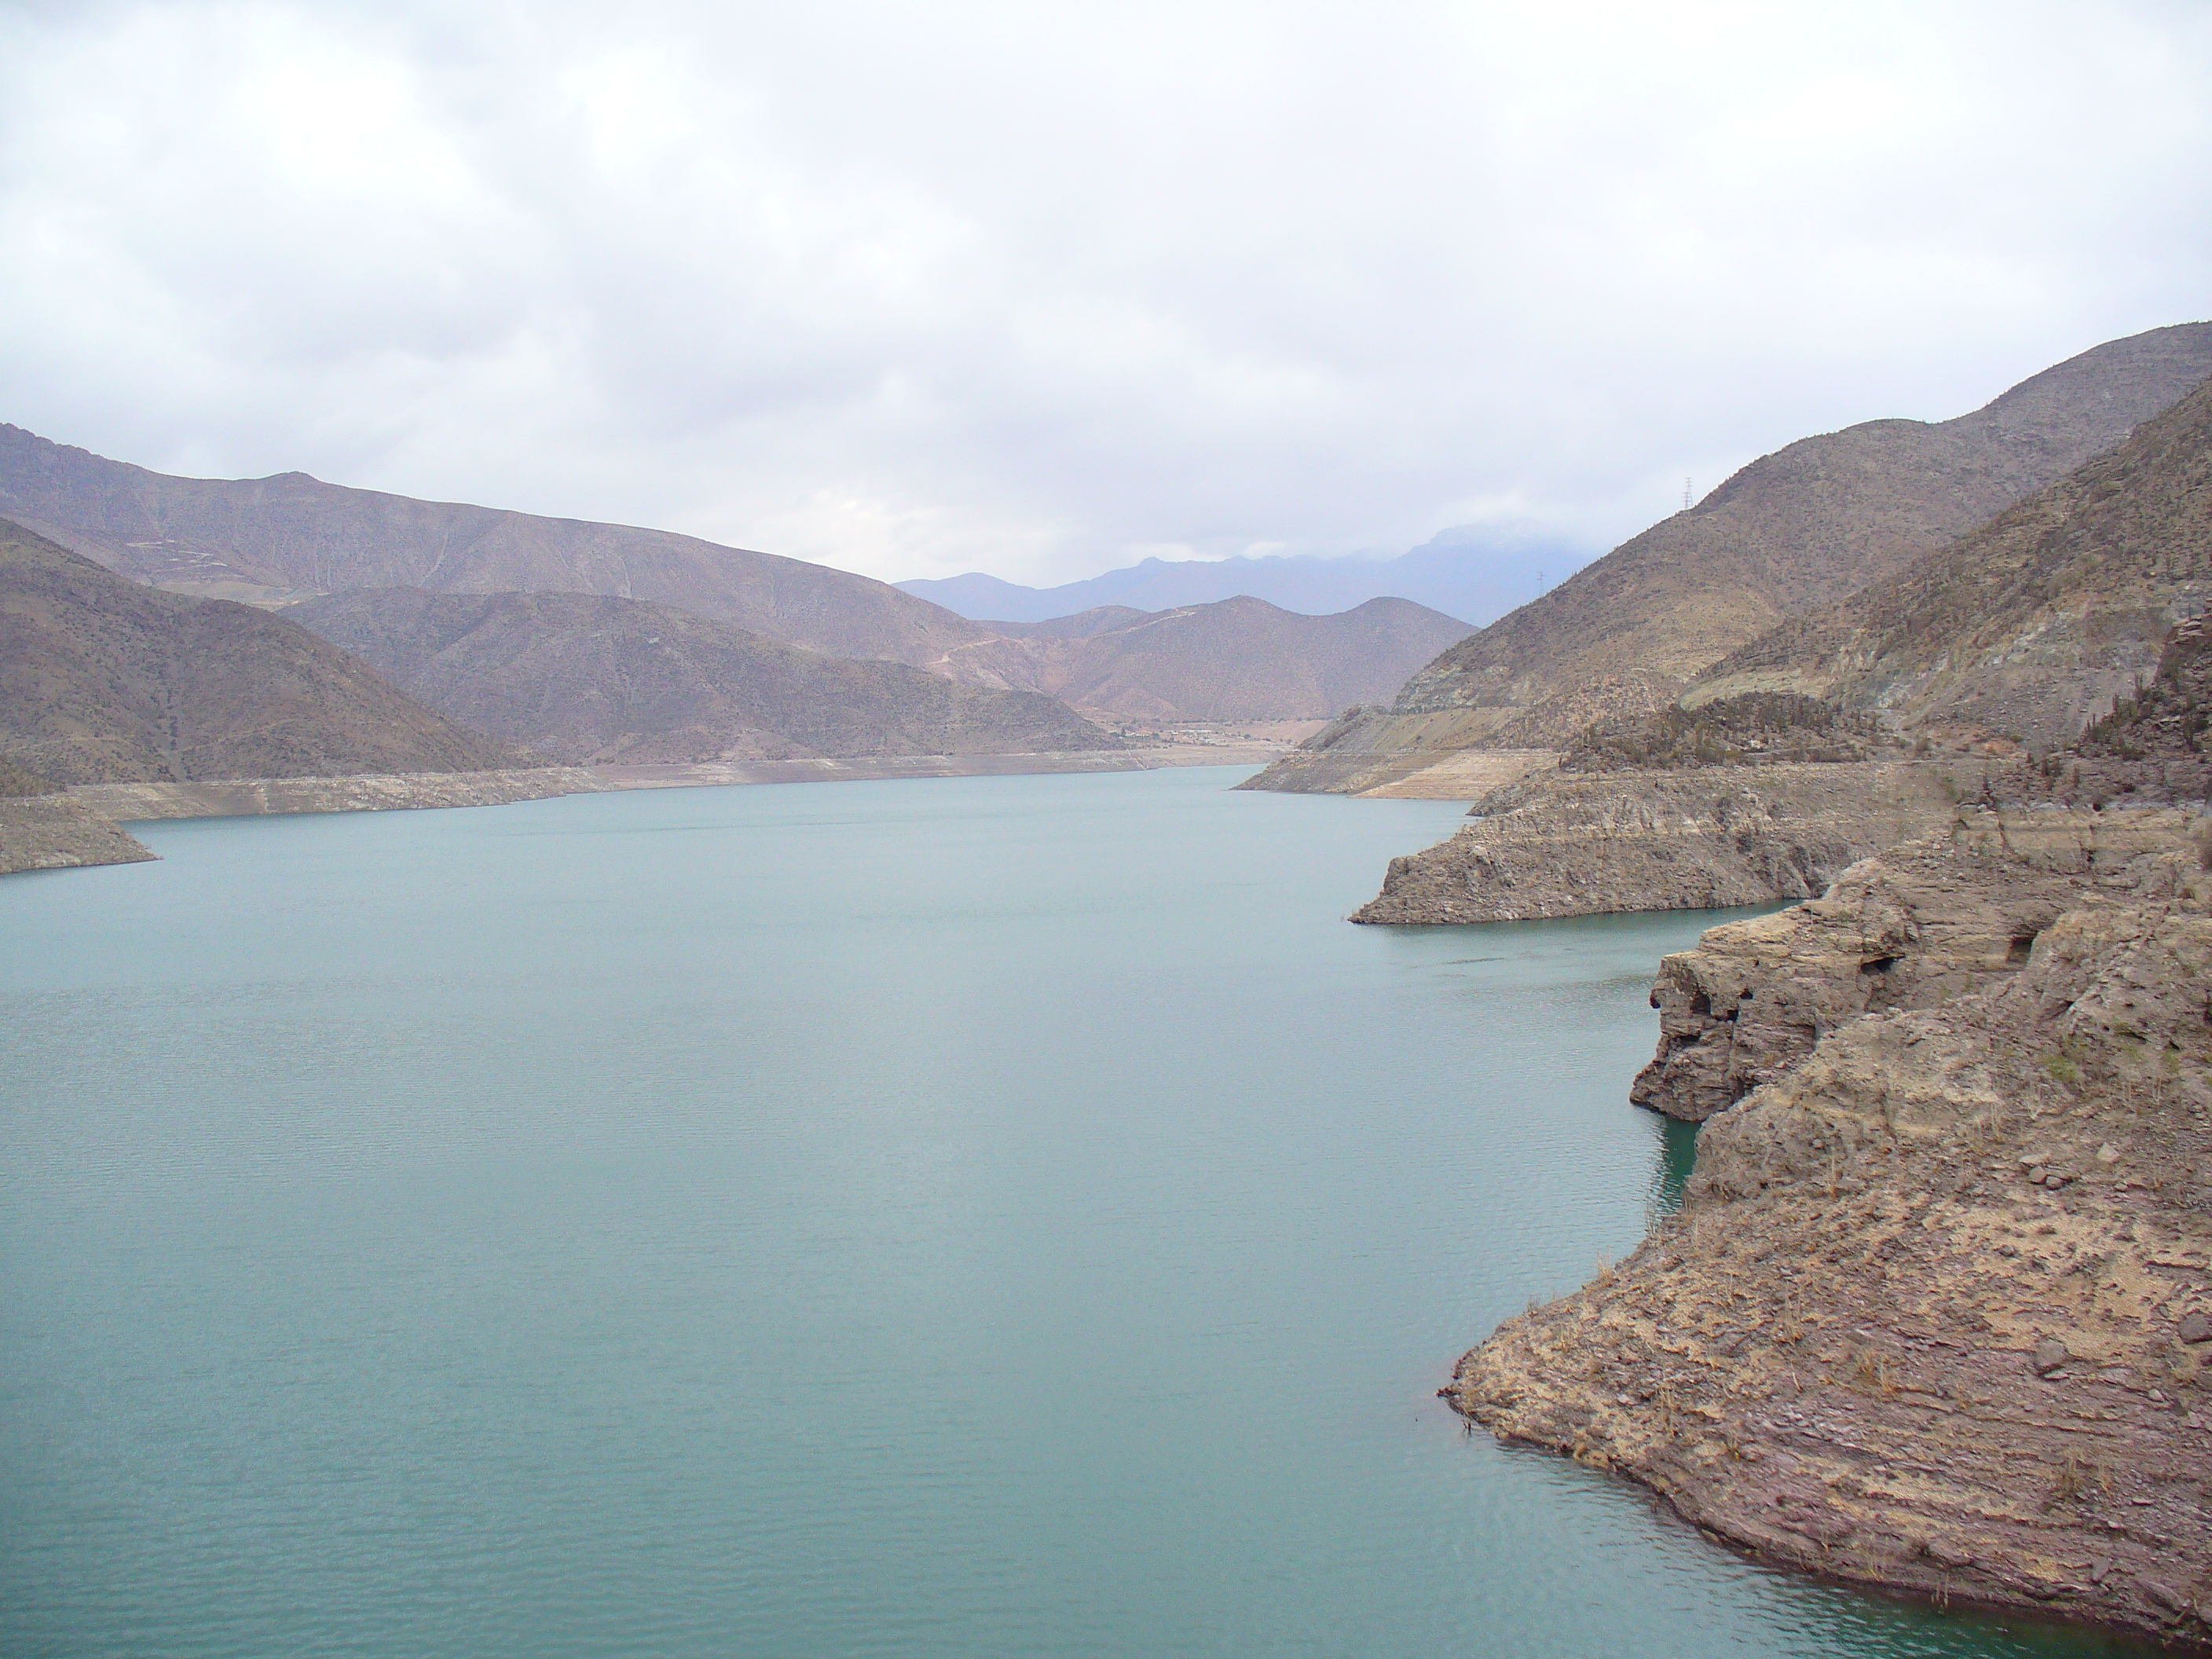
sea, coast, water, mountain, lake, river, bay, fjord, dam, reservoir, highland, chile, body of water, lumix, panasonic, fell, loch, crater lake, tarn, coquimbo, elqui, puclaro